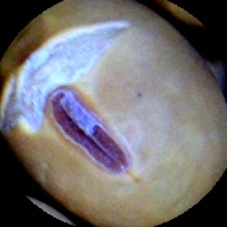
Label: Skin-damaged